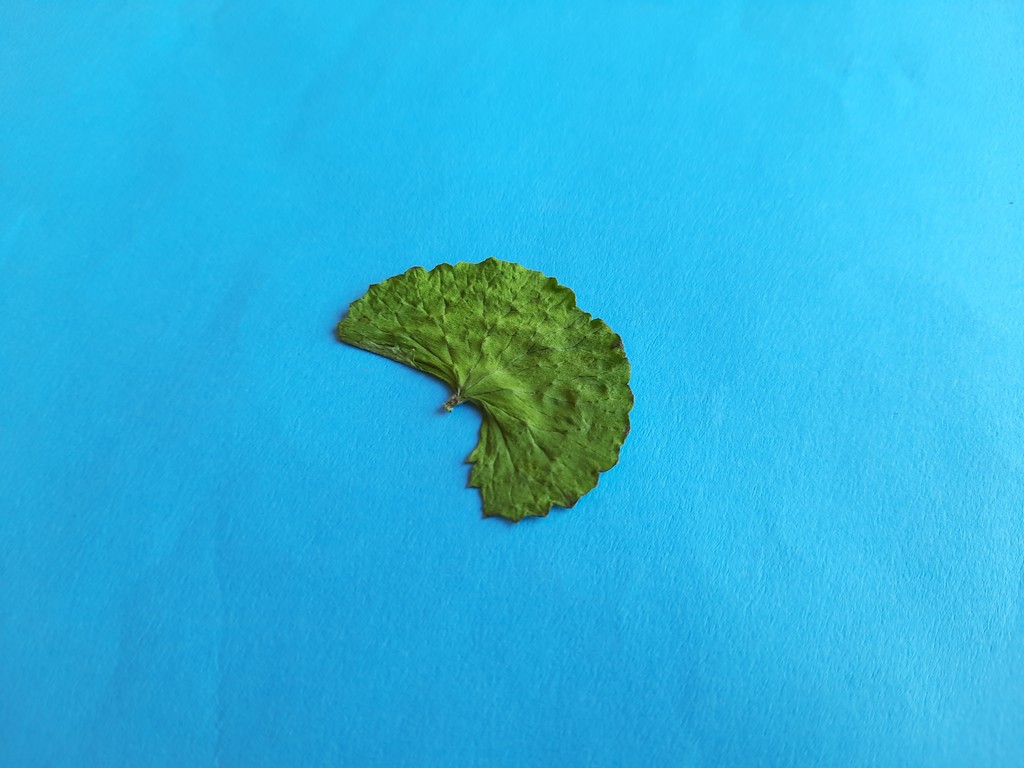
Label: Dried